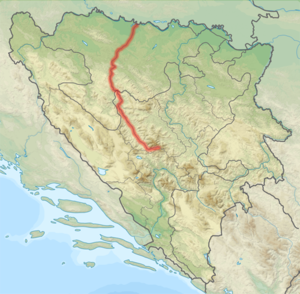
Vrbas (flod)
Vrbas er en flod in Bosnien, biflod til Sava, Bosnien-Herzegovina. Den udspringer fra, og løber i vest-østlig retning gennem Vranica bjergkæden. Floden er 235 km lang